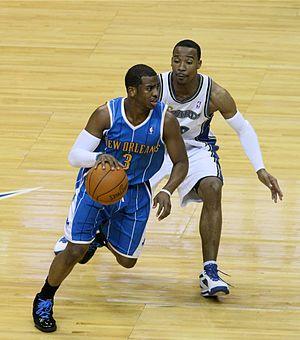
Chris Paul, de son vrai nom Christopher Paul, né le 6 mai 1985 à Winston-Salem, est un joueur américain de basket-ball qui évolue au poste de meneur de jeu au Thunder d'Oklahoma City.